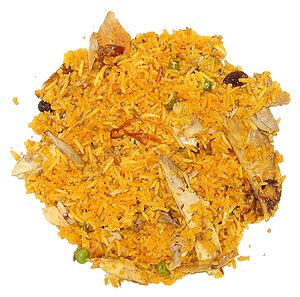
Biryani
Burmesisk biryani kendt som danpauk
Navnet biryani eller biriani er hentet fra det persiske ord berya, som betyder stegt eller ristet. Biryani er i familie med mellemøstlige og sydasiatiske retter, som er lavet af en blanding af krydderier, ris, kød/grøntsager og yoghurt.